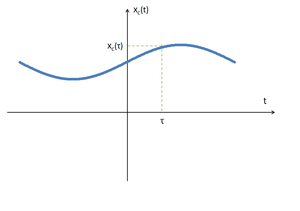
En théorie des systèmes et de l'information, un signal est un vecteur contenant de l’information.